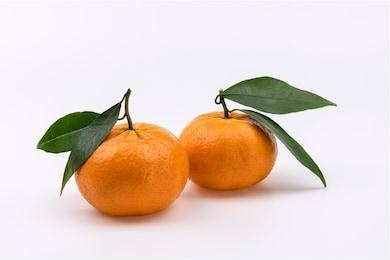
Label: mandarine